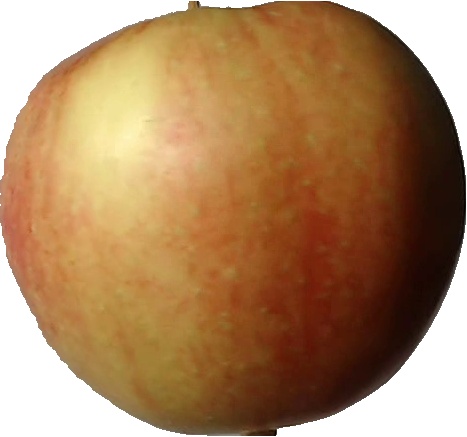
Label: apple_red_2